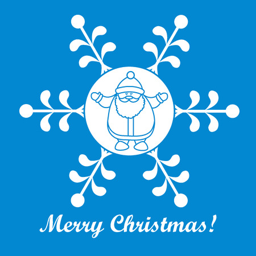
christmas series : nice picture with film character in a snowflake in a linear style on a colored background .